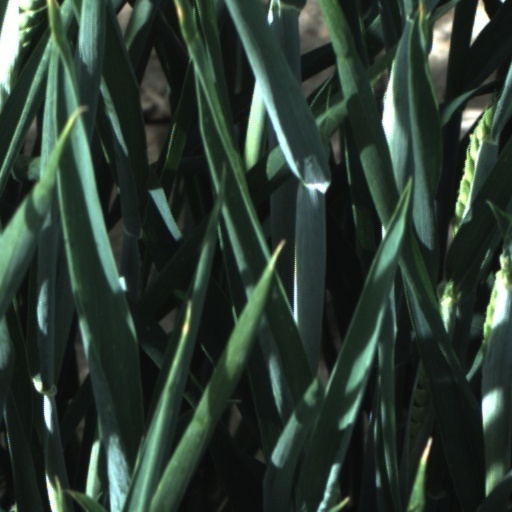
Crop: wheat